History of Penang

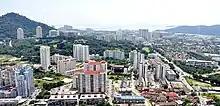
The township of Bayan Baru was first developed by the Penang Development Corporation in the 1970s, following the establishment of the adjacent Bayan Lepas Free Industrial Zone.

World War II, on the other hand, unleashed unprecedented social and political upheaval to Penang. The swift British retreat, coupled with the brutal massacres of Penang's Chinese residents, would severely dent British sense of prestige and dominance in the eyes of the locals.